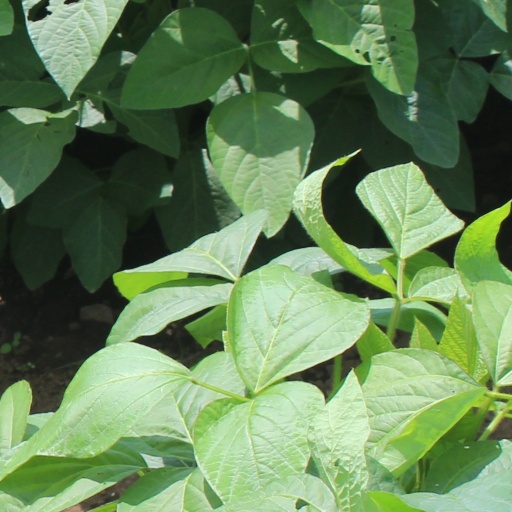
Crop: soybean